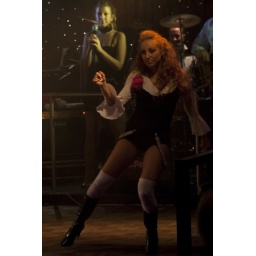
Dancing girl in the bar on the King of Scandinavia.